3 Women

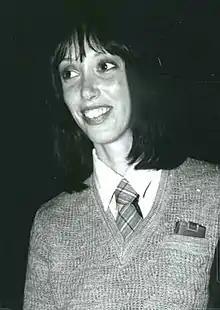
Shelley Duvall's performance received acclaim from critics.

"3 Women" received positive reviews from critics. On the review aggregator website Rotten Tomatoes, 83% of 54 critics' reviews are positive. The website's consensus reads: ""3 Women" is a strange, eerie portrait of late-'70s womanhood that upends and then defies all expectations." Metacritic, which uses a weighted average, assigned the film a score of 82 out of 100, based on 5 critics, indicating "universal acclaim".